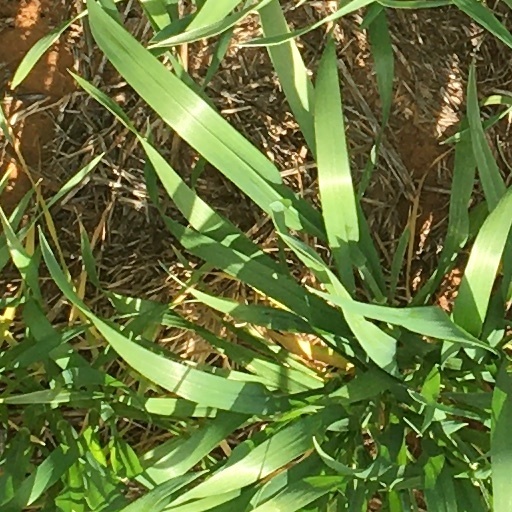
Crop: wheat